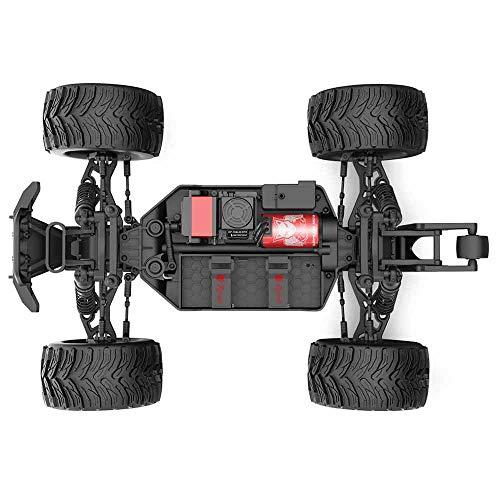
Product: Dukono Pro 1/10 Scale Electric Monster Truck
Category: Toys & Games | Play Vehicles | Vehicle Playsets
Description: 4WD Monster truck w/ High ground clearance chassis, Large monster truck tires, Aluminum body oil filled shocks, front, and rear gear differentials, Ball bearings throughout.
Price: $283.48
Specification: ProductDimensions:18.3x12.8x8.1inches|ItemWeight:7.8pounds|ShippingWeight:7.8pounds(Viewshippingratesandpolicies)|ASIN:B07GL66F38|Itemmodelnumber:DUKONO-PRO-GUNMETAL|Manufacturerrecommendedage:14yearsandup